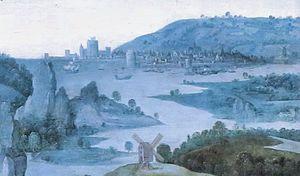
Joachim Patinier, Repos pendant la fuite en Egypte (1480-1524), detail 1.
Le Repos pendant la fuite en Égypte est considéré comme une œuvre majeure et d'une grande maîtrise de Joachim Patinier. Elle suscite néanmoins des interrogations sur la participation éventuelle d'autres peintres lors de son exécution. La nature morte du premier plan, la Madone et sa gestuelle particulière, et le paysage du second plan avec ses couleurs inhabituelles dans l'œuvre du maître, semblent révéler diverses influences et, probablement, une réalisation collective.